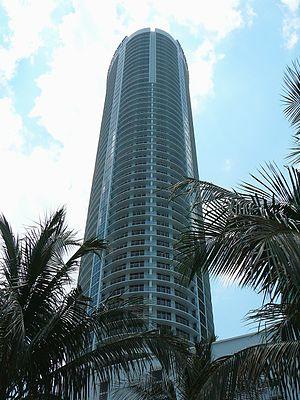
L'Opera Tower est un gratte-ciel résidentiel de 166 mètres de hauteur construit à Miami en Floride aux États-Unis de 2005 à 2007. Il comprend 635 appartements de luxe.
Cet article recense une liste des plus hauts immeubles de l'agglomération de Miami.